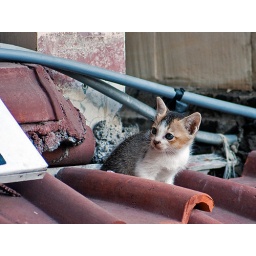
A kitten at the roof of our hotel in Kuta